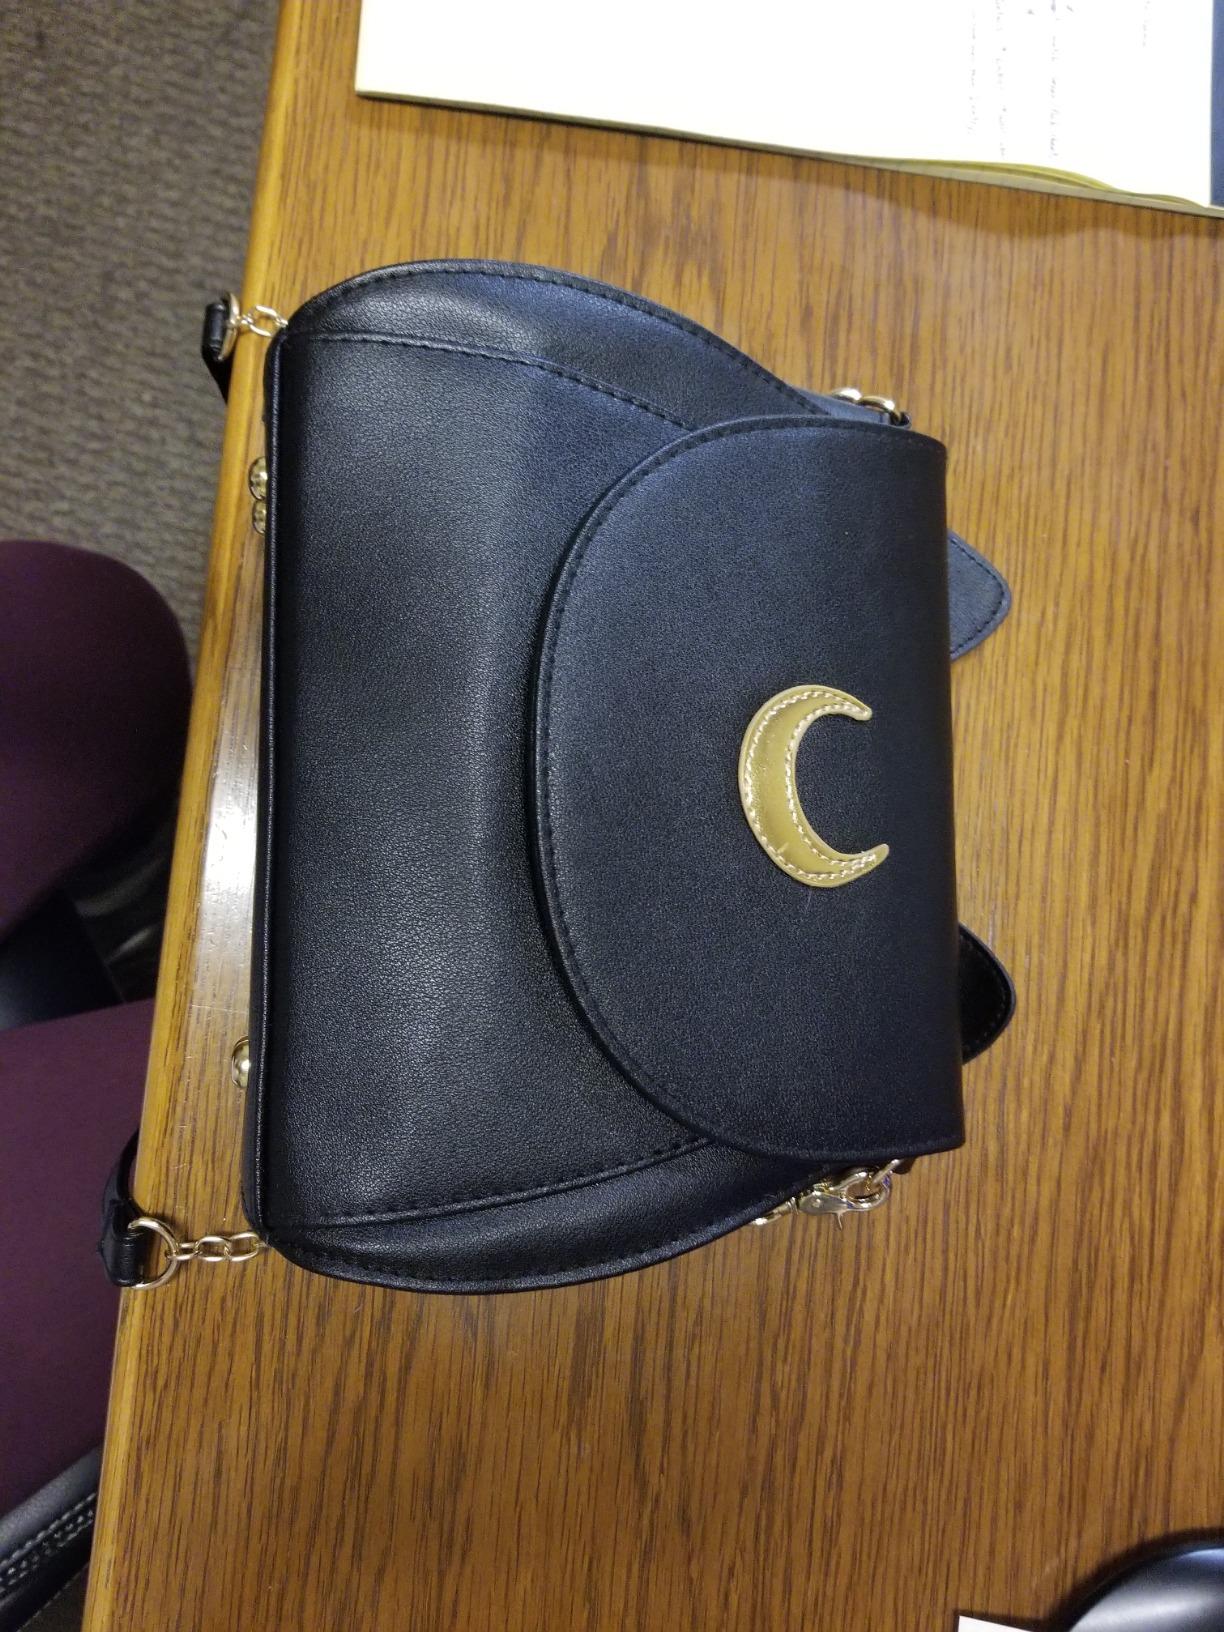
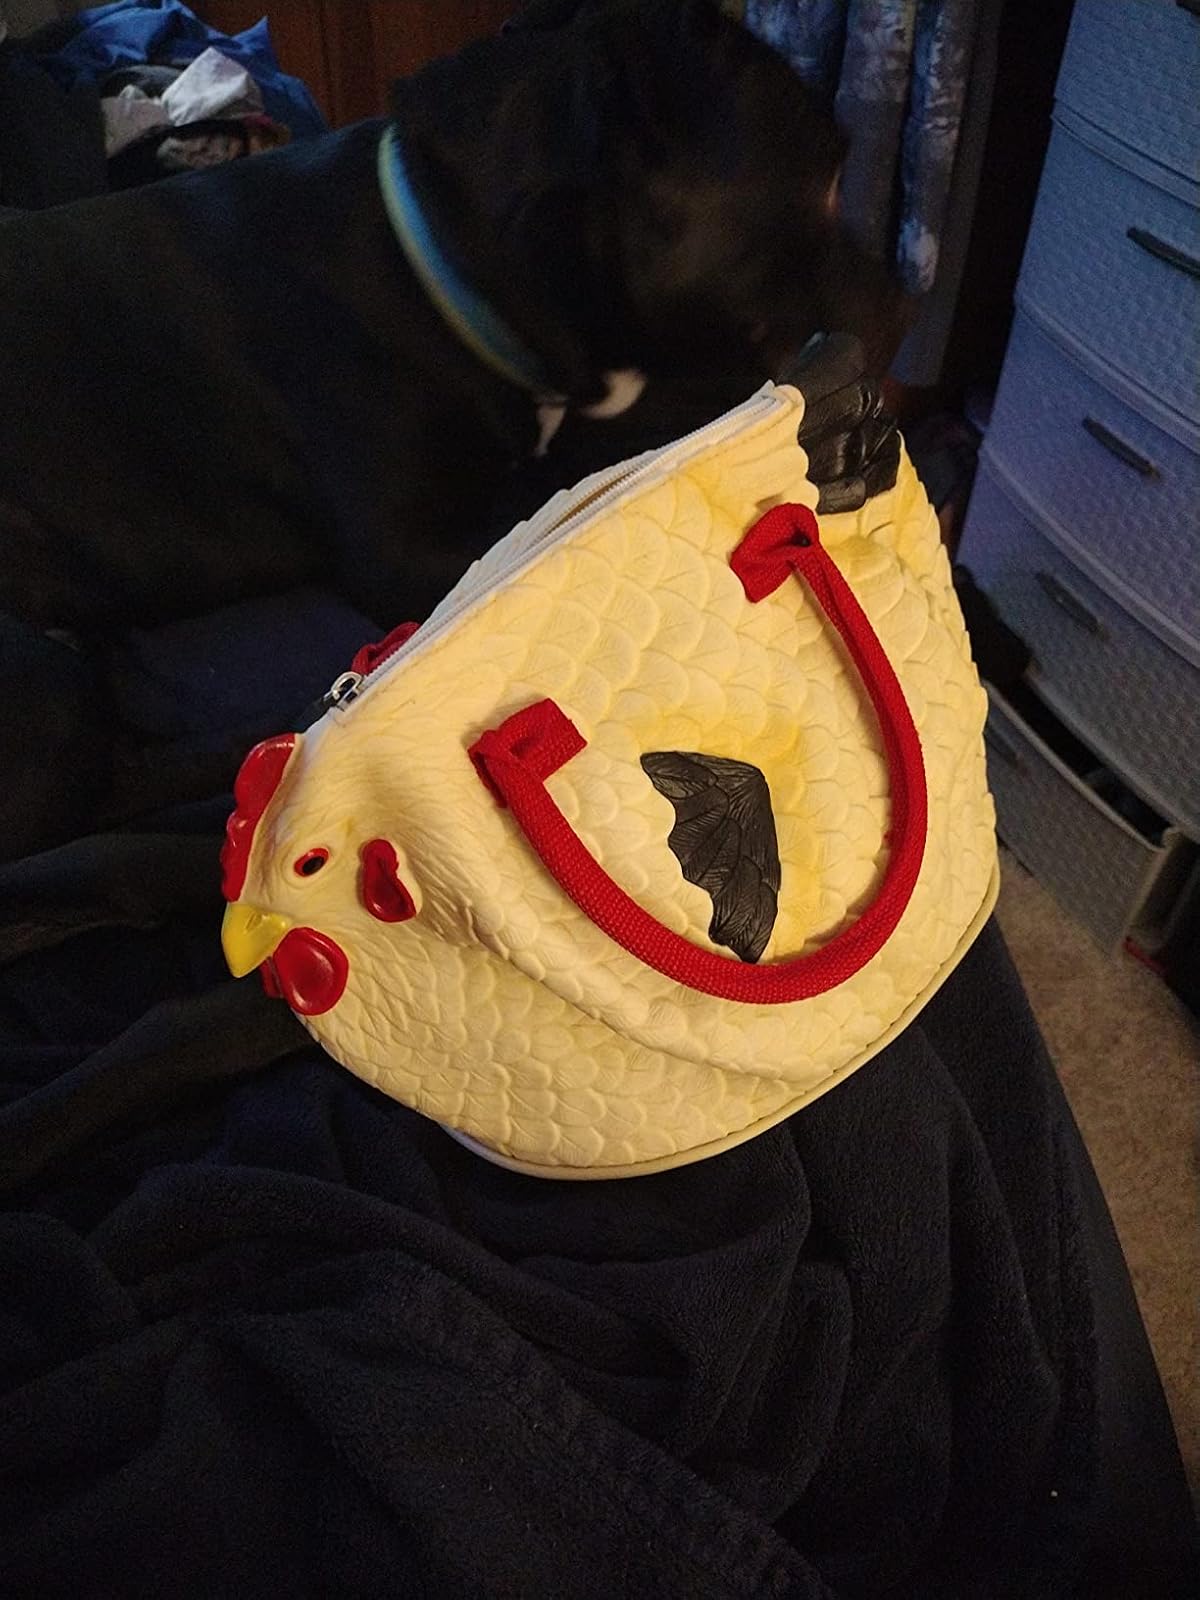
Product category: accessories_handbag
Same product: no